Bank failure

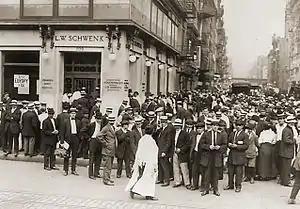
Depositors "run" on a failing New York City bank in an effort to recover their money, July 1914

A bank failure occurs when a bank is unable to meet its obligations to its depositors or other creditors because it has become insolvent or too illiquid to meet its liabilities. A bank typically fails economically when the market value of its assets falls below the market value of its liabilities. The insolvent bank either borrows from other solvent banks or sells its assets at a lower price than its market value to generate liquid money to pay its depositors on demand. The inability of the solvent banks to lend liquid money to the insolvent bank creates a bank panic among the depositors as more depositors try to take out cash deposits from the bank. As such, the bank is unable to fulfill the demands of all of its depositors on time. A bank may be taken over by the regulating government agency if its shareholders' equity are below the regulatory minimum.